Question: Please indicate a possible affordance area of the boxing_punching_bag that can be used for striking
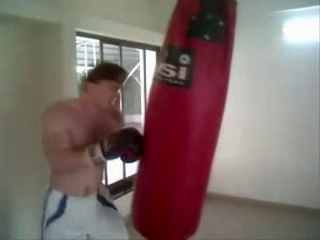
Answer: [129, 4, 239, 236]